Sanwayao station

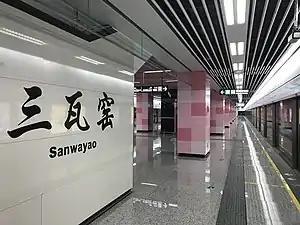

Sanwayao is a station on Line 7 of the Chengdu Metro in China. It was opened on 6 December 2017.